Arno Steffenhagen

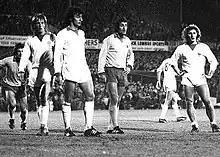
Steffenhagen (right) playing for Hellenic FC against Cape Town City at Hartleyvale, in the early 1970s. Also in the photo Frank McLintock (CTC) (centre) and Wilf Du Bruin (Hellenic), to his right.

Born in Berlin, Steffenhagen played in Germany, South Africa, the Netherlands, the United States, and Canada for Hertha BSC, Hellenic FC, Ajax, Hamburger SV, FC St. Pauli, Chicago Sting, Toronto Blizzard, Vancouver Whitecaps and Chicago Shoccers. He also won one cap for the Germany national team in 1971.